National Wrestling Alliance

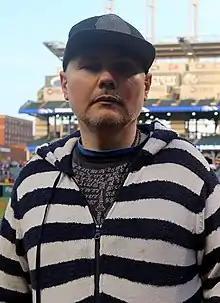
Billy Corgan

On September 23, 2017, Nick Aldis made his debut for Championship Wrestling from Hollywood and challenged Tim Storm for the NWA World Heavyweight Championship. The match took place on November 12 and saw Storm retain the title. This was the first title match under the new NWA regime headed by Corgan. On December 9, Aldis defeated Storm in a rematch at Cage of Death 19 to become the new NWA World Heavyweight Champion, making him the second British-born champion after Gary Steele.